Marika Tuus-Laul

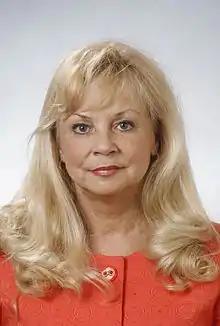
Marika Tuus-Laul

Marika Tuus-Laul (born 12 May 1951, in Tallinn) is an Estonian politician. She has been member of X, XI, XII and XIII Riigikogu.